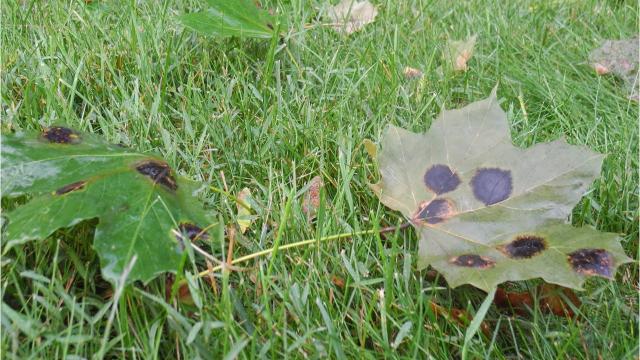
Plant: Maple
Disease: maple tar spot